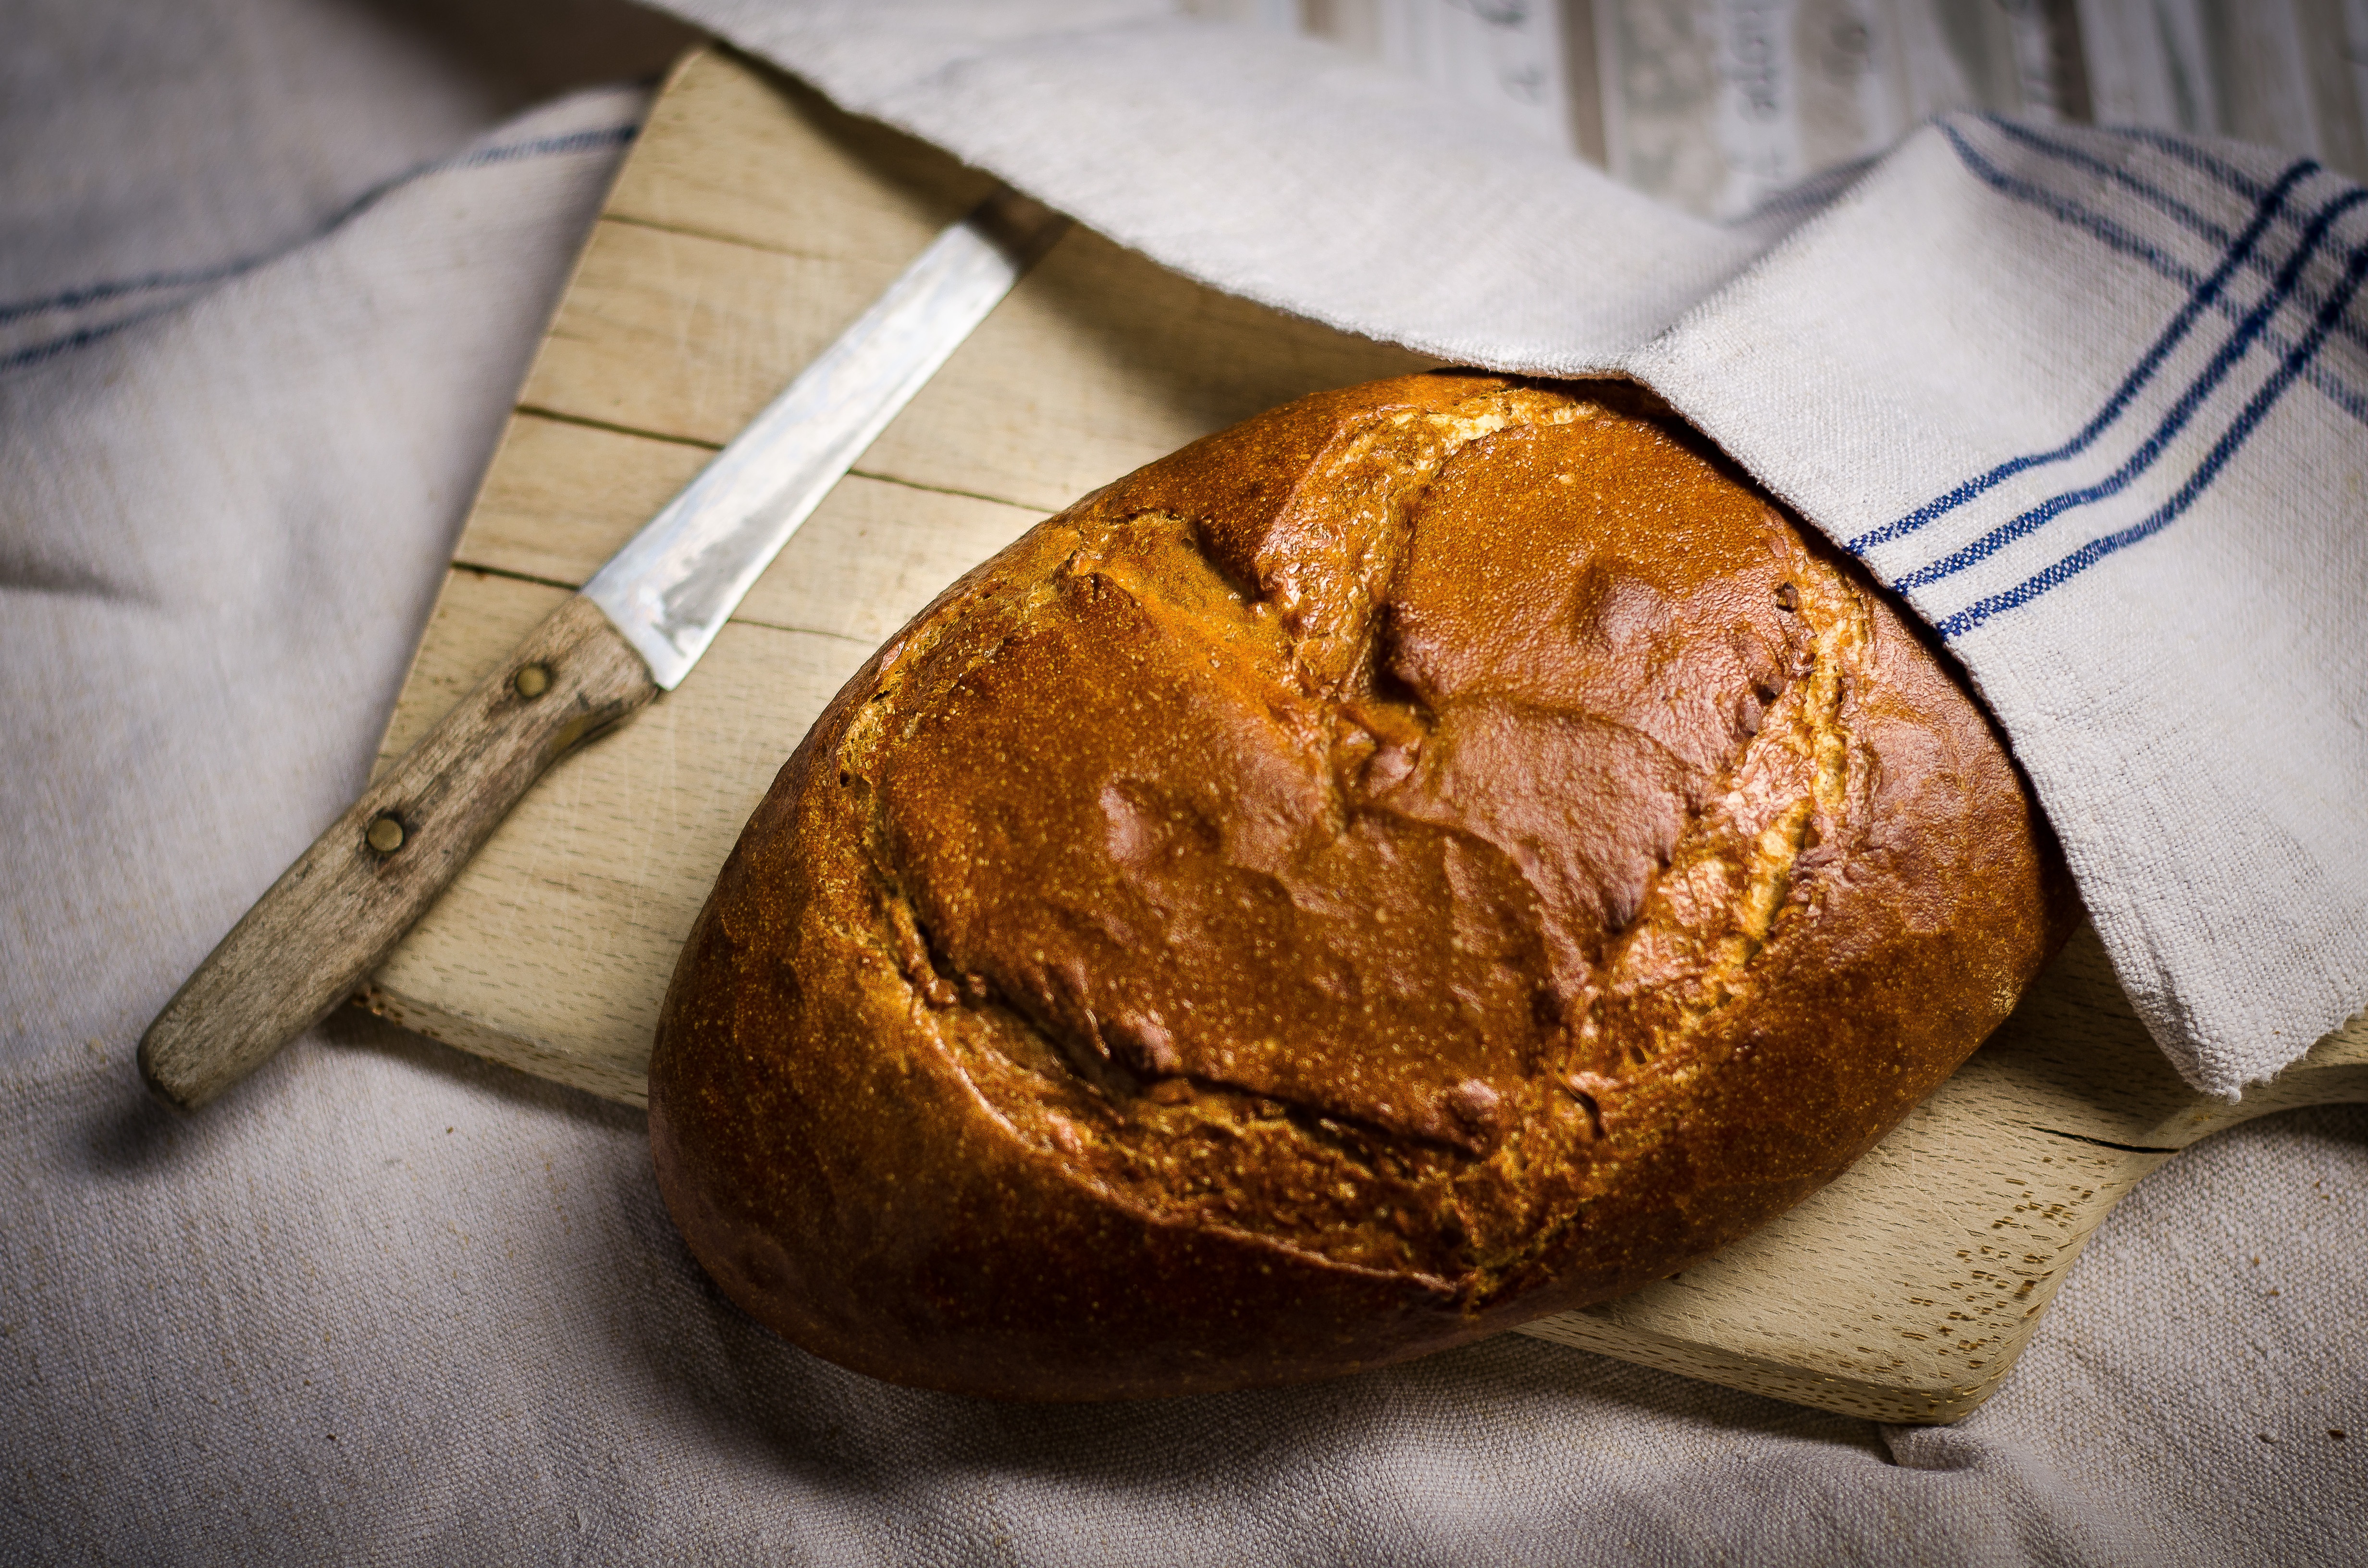
heart, bread, sz vvel, srcom, baked, baker, bakery, p k, p ks g